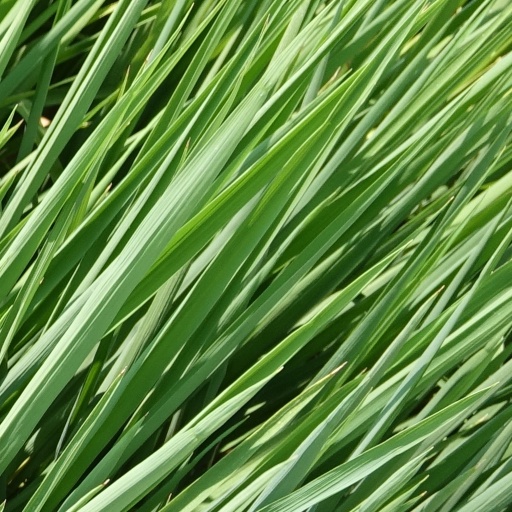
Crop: rice